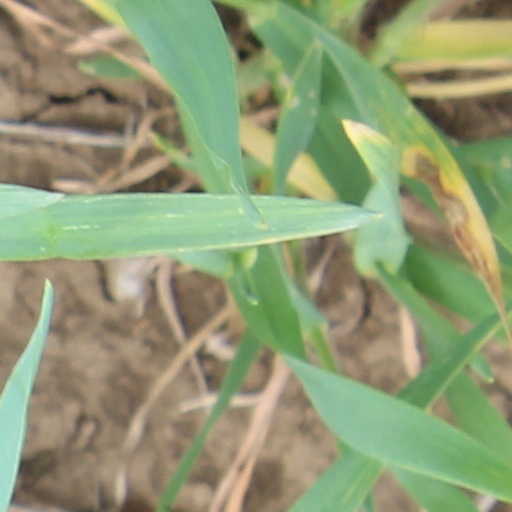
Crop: wheat